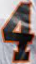
Number: 4